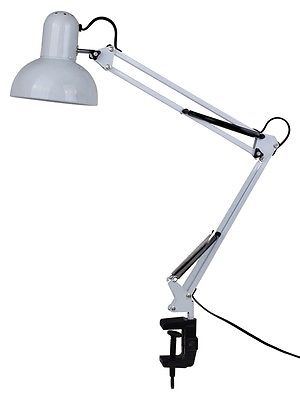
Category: lamp